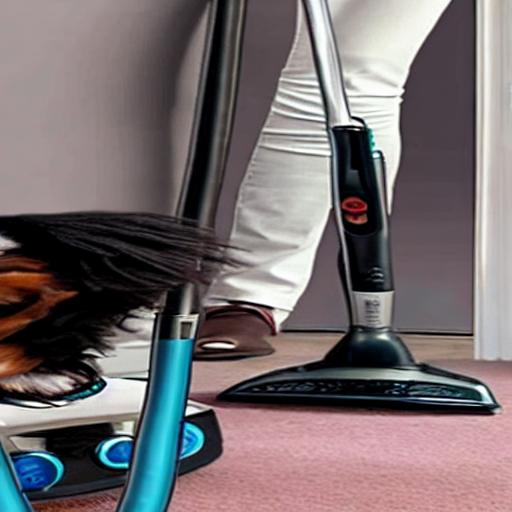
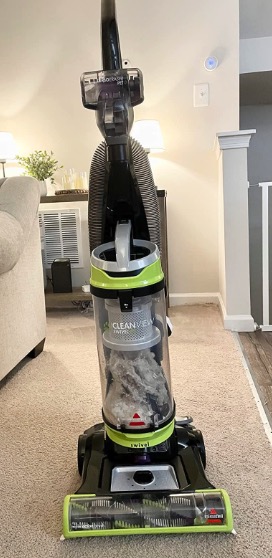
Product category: items_vacuum
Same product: no